Downtown Community House

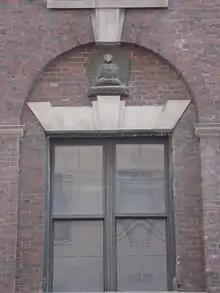
A small relief ornament of Buddha was placed above the second-story windows when the building was occupied as a Buddhist temple.

The Downtown Community House was built with Childs’ funds for a total cost of $300,000 ($50,000 more than Childs’ original gift) by John F. Jackson (1867-1948), an architect who completed over 70 Y.M.C.A. buildings and neighborhood houses over the course of his career. Born in New Brunswick, Canada in 1867, Jackson moved to Buffalo, New York to complete his apprenticeship at the firm of Green & Wicks before moving to New York in 1901. He was a partner in two New York firms, Jackson, Rosencrans & Canfield and Jackson & Rosencrans before practicing alone in New York beginning in the 1920s and finally moving to Passaic, New Jersey six years before his death.